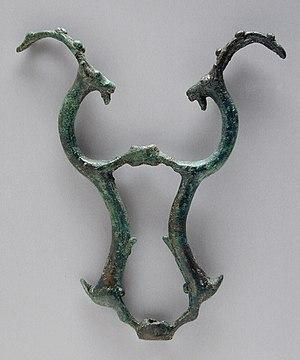
Les bronzes du Lorestan sont des sculptures en bronze du début de l'âge du fer qui ont été trouvées en grand nombre dans la province de Lorestan et à Kermanshah, dans l'ouest de l'Iran. Ils comprennent un grand nombre d'ornements, d'outils, d'armes, d'accessoires pour chevaux et d'un plus petit nombre d'ustensiles de vaisselles, dont des situles. Ceux découverts lors de fouilles documentérs proviennent généralement de sépultures. L'origine ethnique de leurs fabricants reste incertaine, bien qu'il s'agisse peut-être de Perses, probablement liée aux Lurs modernes qui ont donné leur nom à la région. Leur période de production date probablement entre 1000 et 650 avant J.-C.